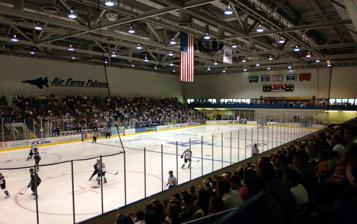
Building: Cadet Field House
Country: United States of America
Year built: 1968
Indoor sports complex at the United States Air Force Academy This article relies largely or entirely on a single source . Relevant discussion may be found on the talk page . Please help improve this article by introducing  citations to additional sources . Find sources: "Cadet Field House" – news · newspapers · books · scholar · JSTOR ( April 2020 ) Cadet Field House Cadet Ice Arena within the Cadet Field House USAF Academy Location in the United States Show map of the United States USAF Academy Location in Colorado Show map of Colorado Address 2168 Field House Drive Location U.S. Air Force Academy Colorado , U.S. near Colorado Springs Coordinates 39°00′50″N 104°53′00″W / 39.014°N 104.8833°W / 39.014; -104.8833 Main venue Clune Arena Capacity: 5,508 Other sports facilities Cadet Ice Arena Indoor track Playing field Training room Owner U.S. Air Force Academy Operator U.S. Air Force Academy Construction Opened 1968 ; 57 years ago ( 1968 ) Construction cost $ 5.6 million ($49.1 million in 2025 ) The Cadet Field House is an indoor sports complex in the western United States , located  at the U.S. Air Force Academy in Colorado , near Colorado Springs . The multi-purpose facility was built 57 years ago in 1968, and is at an approximate elevation of 7,080 feet (2,160 m) above sea level . Facilities The Cadet Field House has several different facilities. Clune Arena , a 5,508-seat basketball arena Cadet Ice Arena , a 2,217-seat ice hockey rink A 293-yard (268 m) six-lane indoor track with seating for 925 spectators An AstroTurf playing field, 97 yards (89 m) in length A 2,309-square-foot (215 m 2 ) training room The 2011 Warrior Games closing ceremony at Clune Arena Clune Arena The Clune Arena is the basketball arena in the complex, named after Colonel John J. Clune , long-time USAFA Director of Athletics, and seats 5,508 people. Cadet Ice Arena The Cadet Ice Arena is a 2,217-seat hockey rink is home to the Academy's Falcon ice hockey team. It was built in 1968, and is part of the Cadet Field House. The team now competes in Atlantic Hockey along with Army and others in the conference. Location The Cadet Field House is located across the street from the Cadet Gymnasium . The two buildings are connected by an underground tunnel. Trophies The Cadet Field House houses the Commander-in-Chief's Trophy in those years when Air Force is in possession of it. See also List of NCAA Division I basketball arenas References